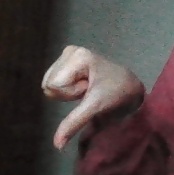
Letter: waw